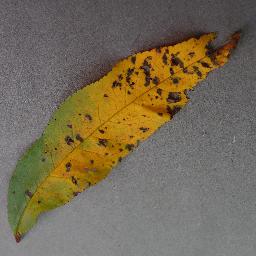
Label: Peach___Bacterial_spot